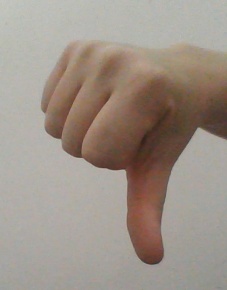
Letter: waw